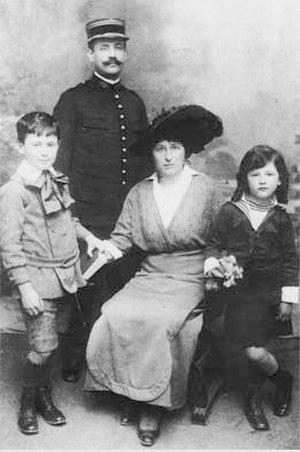
Simone Adolphine Weil [simɔn adɔlfin vɛj] est une philosophe humaniste, née à Paris le 3 février 1909 et morte à Ashford le 24 août 1943.
André Weil, né le 6 mai 1906 à Paris et mort à Princeton le 6 août 1998, est une des grandes figures parmi les mathématiciens du XXᵉ siècle. Connu pour son travail fondamental en théorie des nombres et en géométrie algébrique, il fut un des membres fondateurs du groupe Bourbaki. Il est le frère de la philosophe Simone Weil et père de l'écrivaine Sylvie Weil.